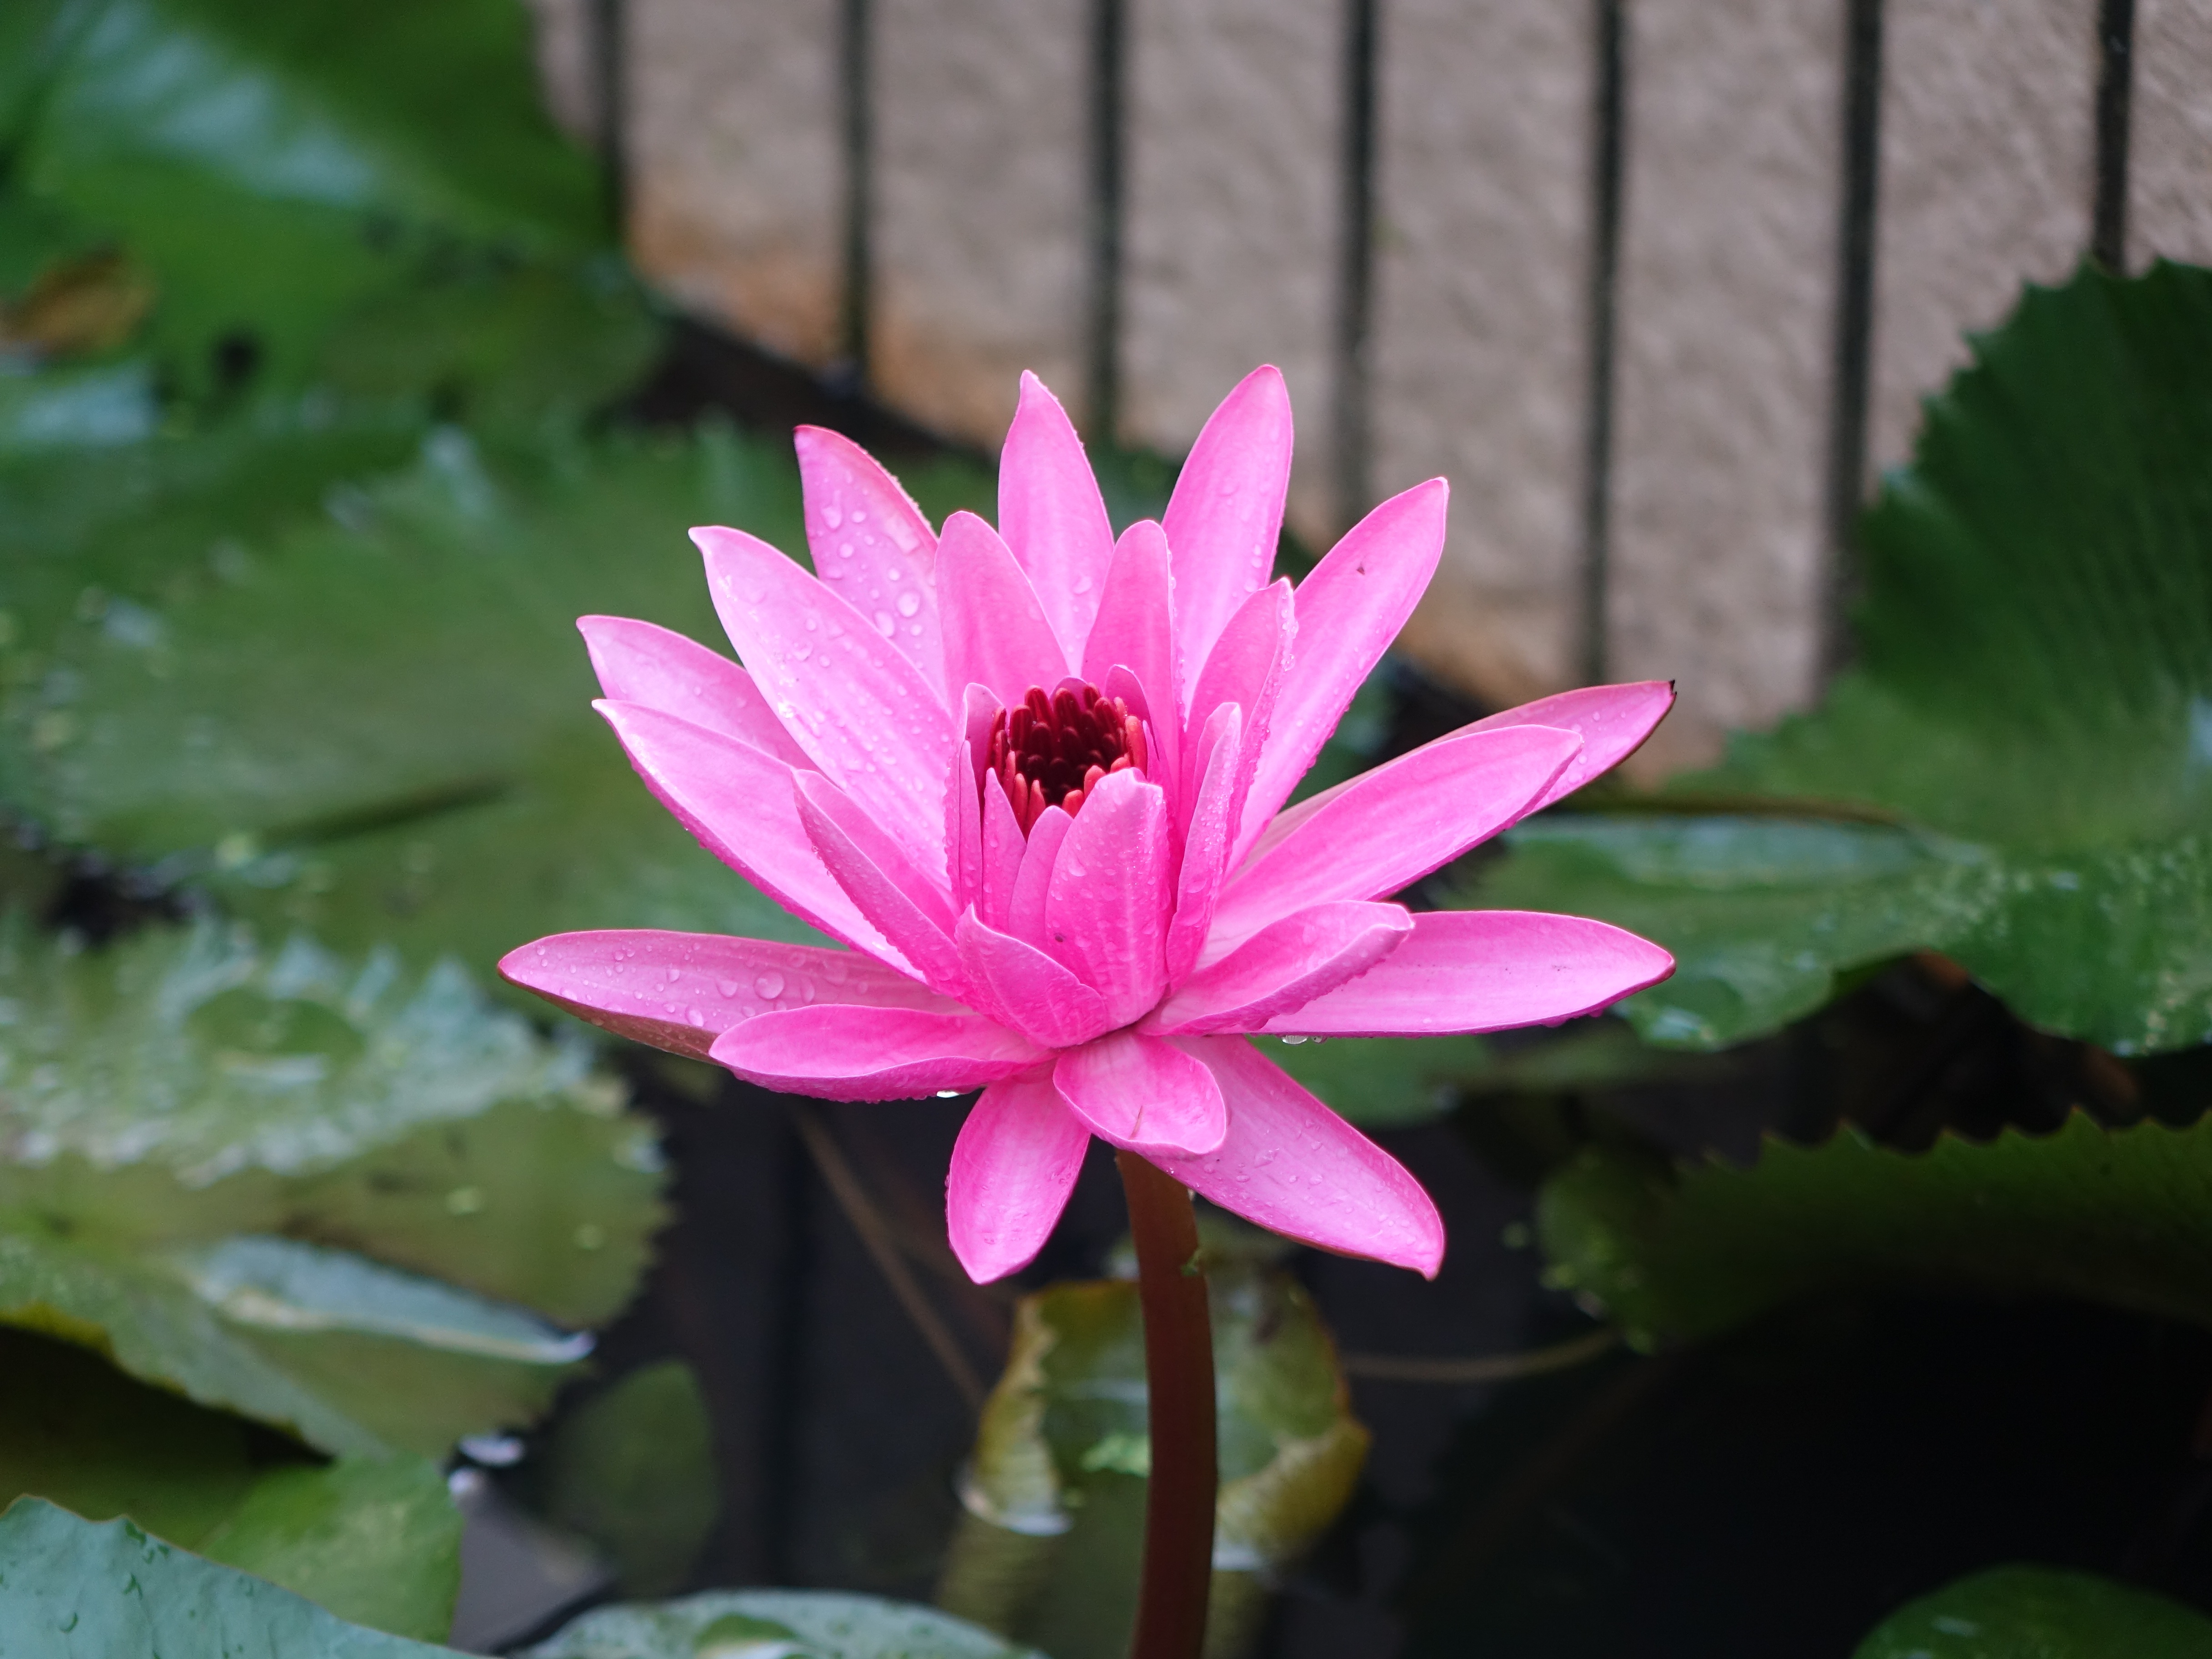
blossom, dew, plant, leaf, flower, petal, green, botany, pink, sacred lotus, aquatic plant, flora, lotus, macro photography, early in the morning, flowering plant, annual plant, land plant, lotus family